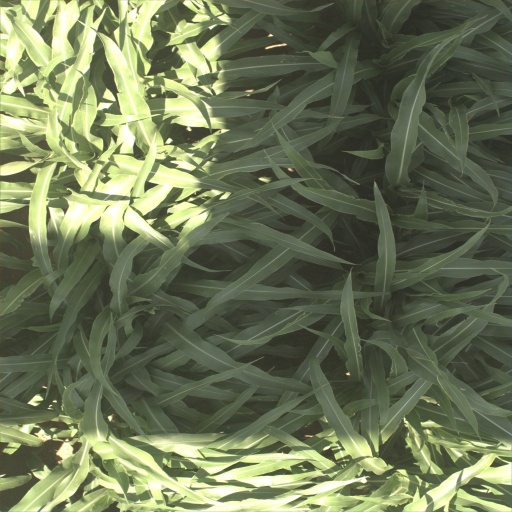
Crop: sorghum